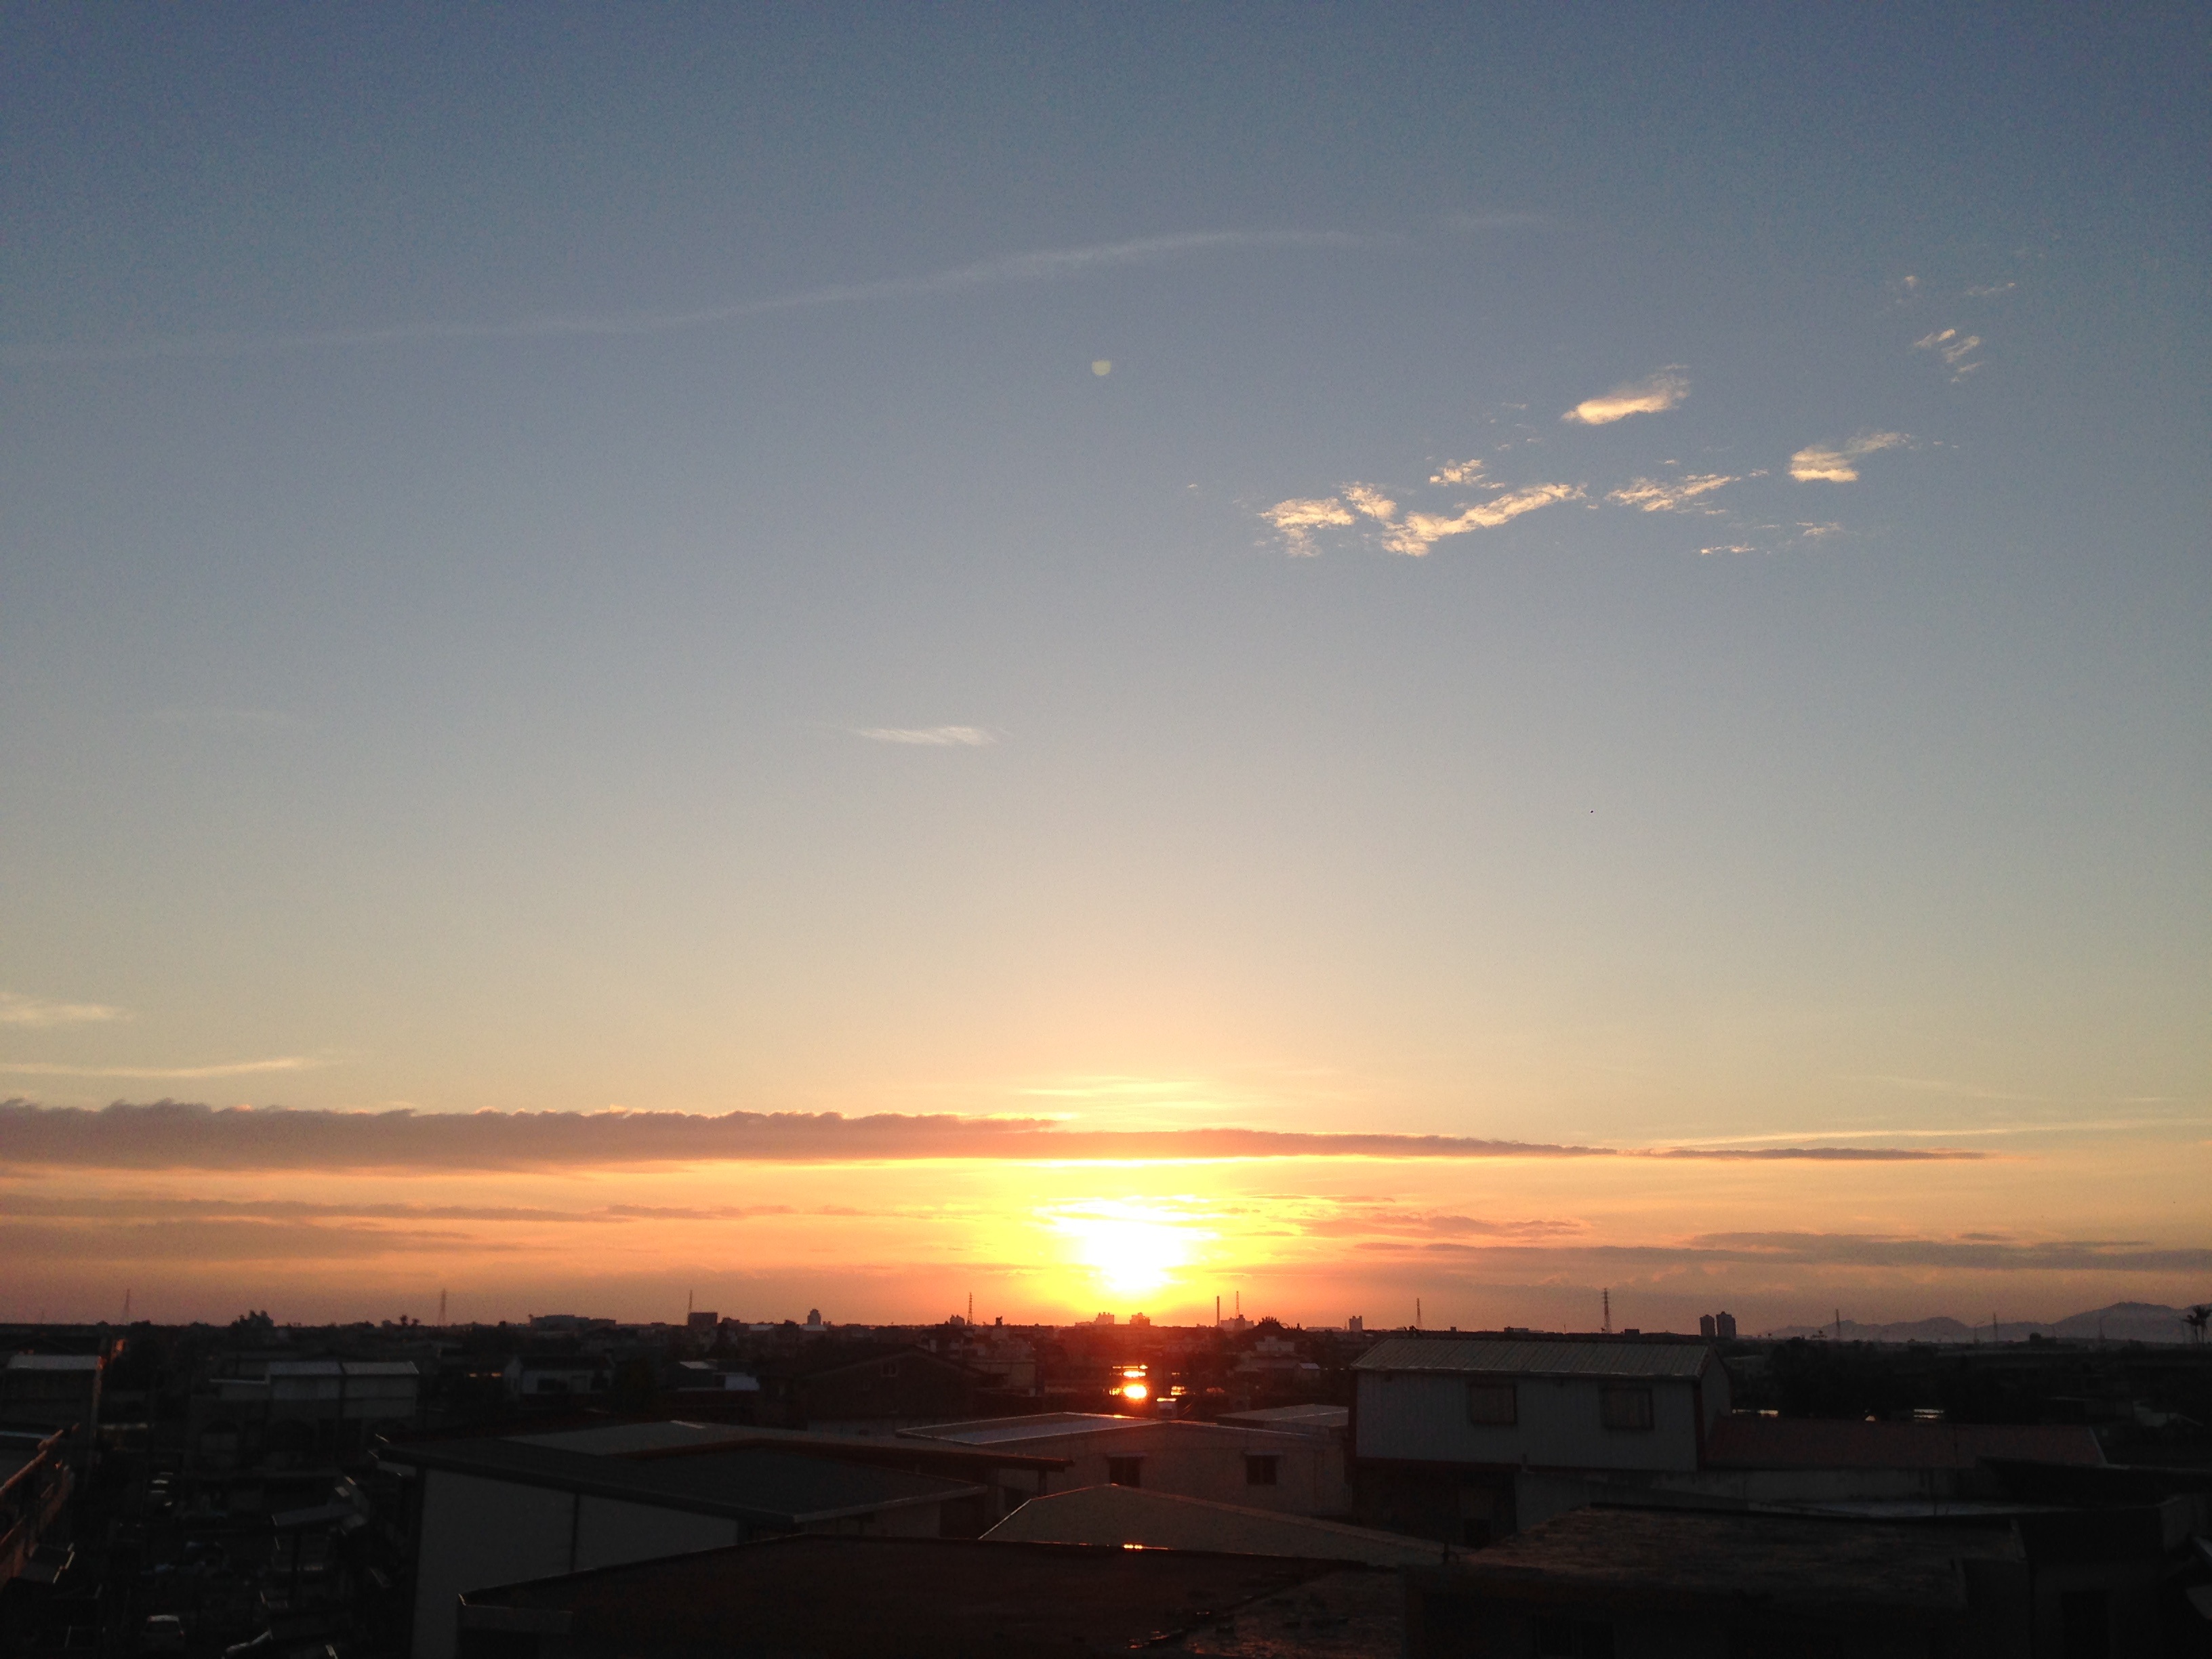
sea, horizon, cloud, sky, sun, sunrise, sunset, sunlight, morning, dawn, atmosphere, dusk, evening, afterglow, astronomical object, red sky at morning